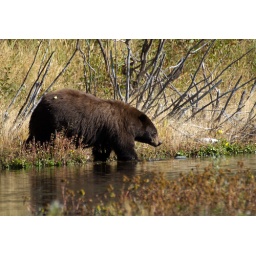
A shot I took before I got distracted by a female moose. My first bear -- not half bad ;)